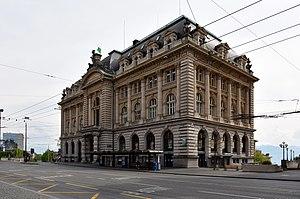
Le siège de la Banque cantonale vaudoise, à la place St-François, à Lausanne (Suisse).
La Banque Cantonale Vaudoise est la banque cantonale du canton de Vaud en Suisse. Pour ce qui est de la taille de son bilan, la BCV est la première banque du canton de Vaud. En tant que banque universelle, elle pratique les activités de banque de détail, de gestion de fortune, de banque des entreprises et de trading.